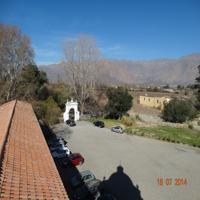
Weather: sun or clear